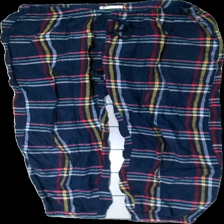
View: front
Type: Trousers
Category: Ladies
Brand: Cubus
Colors: White, Blue, Red, Multicolor
Material: 100% cotton
Pattern: Checkered print
Cut: Regular
Size: S
Season: All
Damage location: bottom center
Price range: <50
Recommended usage: Export
Description: rutiga pyjamas byxor, noppriga